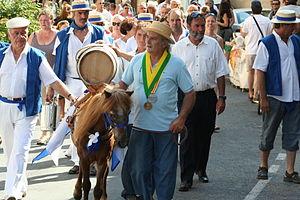
Fête vigneronne à Fitou
Le fitou est un vin rouge d'appellation d'origine contrôlée produit sur une petite partie au sud du massif des Corbières, dans l'Aude. Sur ce même terroir les viticulteurs ont également le droit d'élaborer, avec des cépages différents, les vins doux naturels rivesaltes et muscat de Rivesaltes.